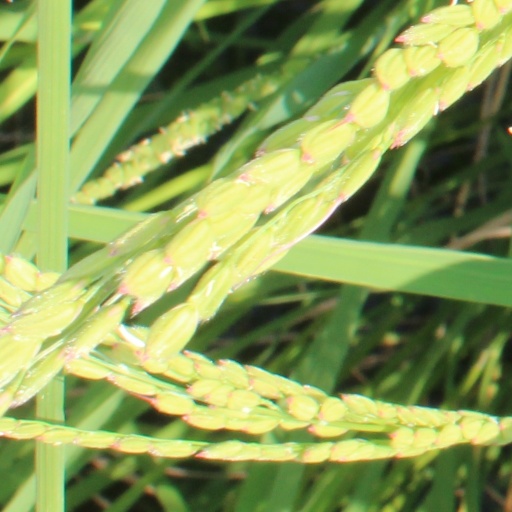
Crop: rice